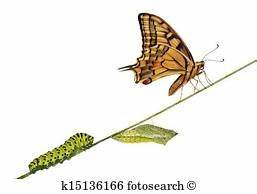
Label: farfalla